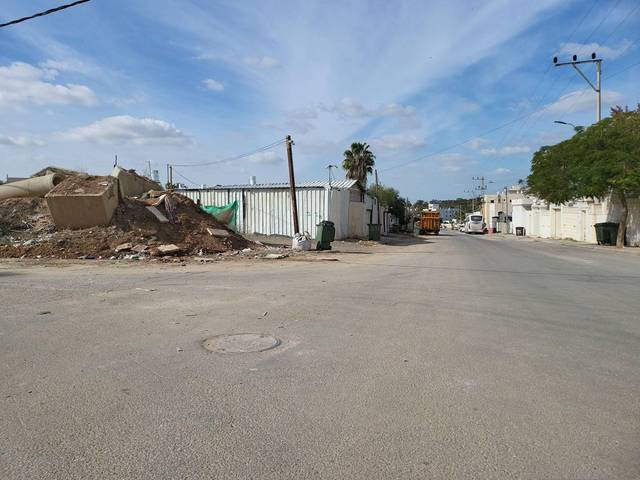
Region: Israel
Coordinates: 31.398, 34.745